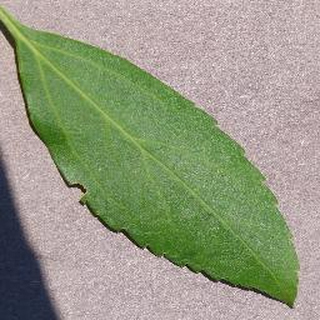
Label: healthy_cherry